2019 CAFL season

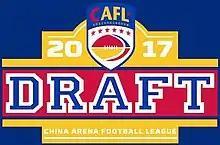
2017 CAFL Draft

The 2017 CAFL Draft was held on July 10, 2017. 36 players were drafted with 18 of them being Americans and 18 players from China or who are of Chinese descent.